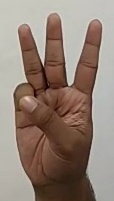
ASL sign: 6